New York State Route 332

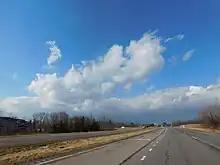
NY 332 northbound in Farmington

Near the city center, NY 21 and NY 332 intersect Bristol Street, the former path of NY 21 out of the city. Four blocks north, the overlap passes West Avenue, the former routing of NY 5 and US 20 into Canandaigua. This junction was also once the southern terminus of NY 88; however, the route has since been truncated to Phelps. After traversing another three blocks, the concurrency with NY 21 splits at Gibson Street as NY 21 follows Gibson out of Canandaigua towards Manchester and Palmyra. Route 332, which changes from South Main Street to North Main Street at West Avenue, continues north through the city, becoming a four-lane divided highway and passing into the town of Canandaigua at North Road.